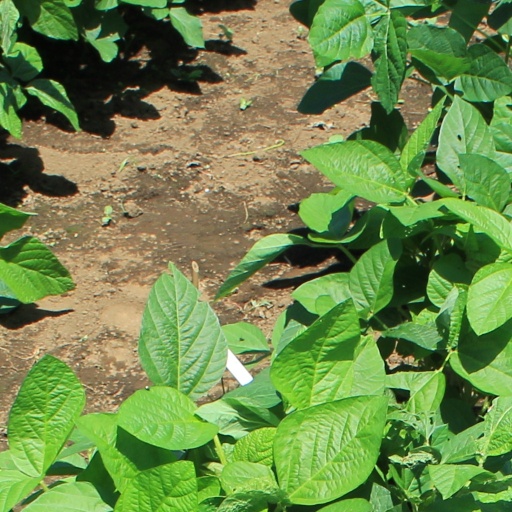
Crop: soybean